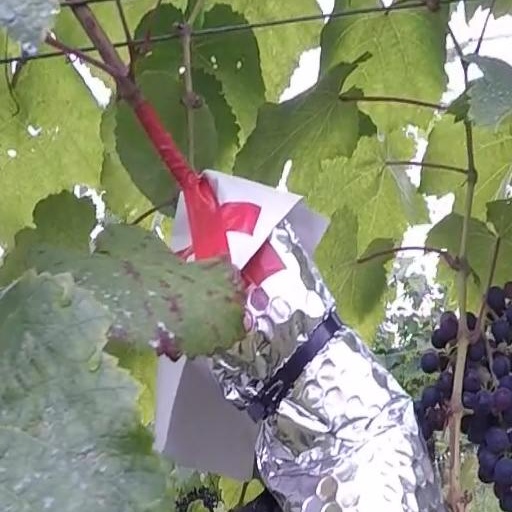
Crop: grape